Answer in natural language. Consider the 3D positions of the objects in the scene and not just the 2D positions in the image. Is the centerpoint of  potted houseplant with lush green foliage at a higher height than black colour chair (highlighted by a blue box)? Choose between the following options: yes or no
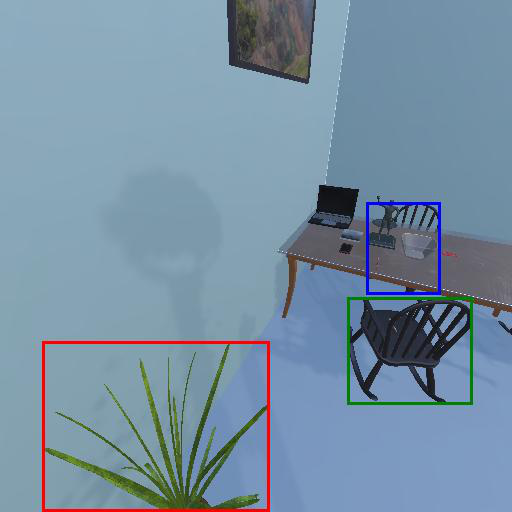
<answer>yes</answer>